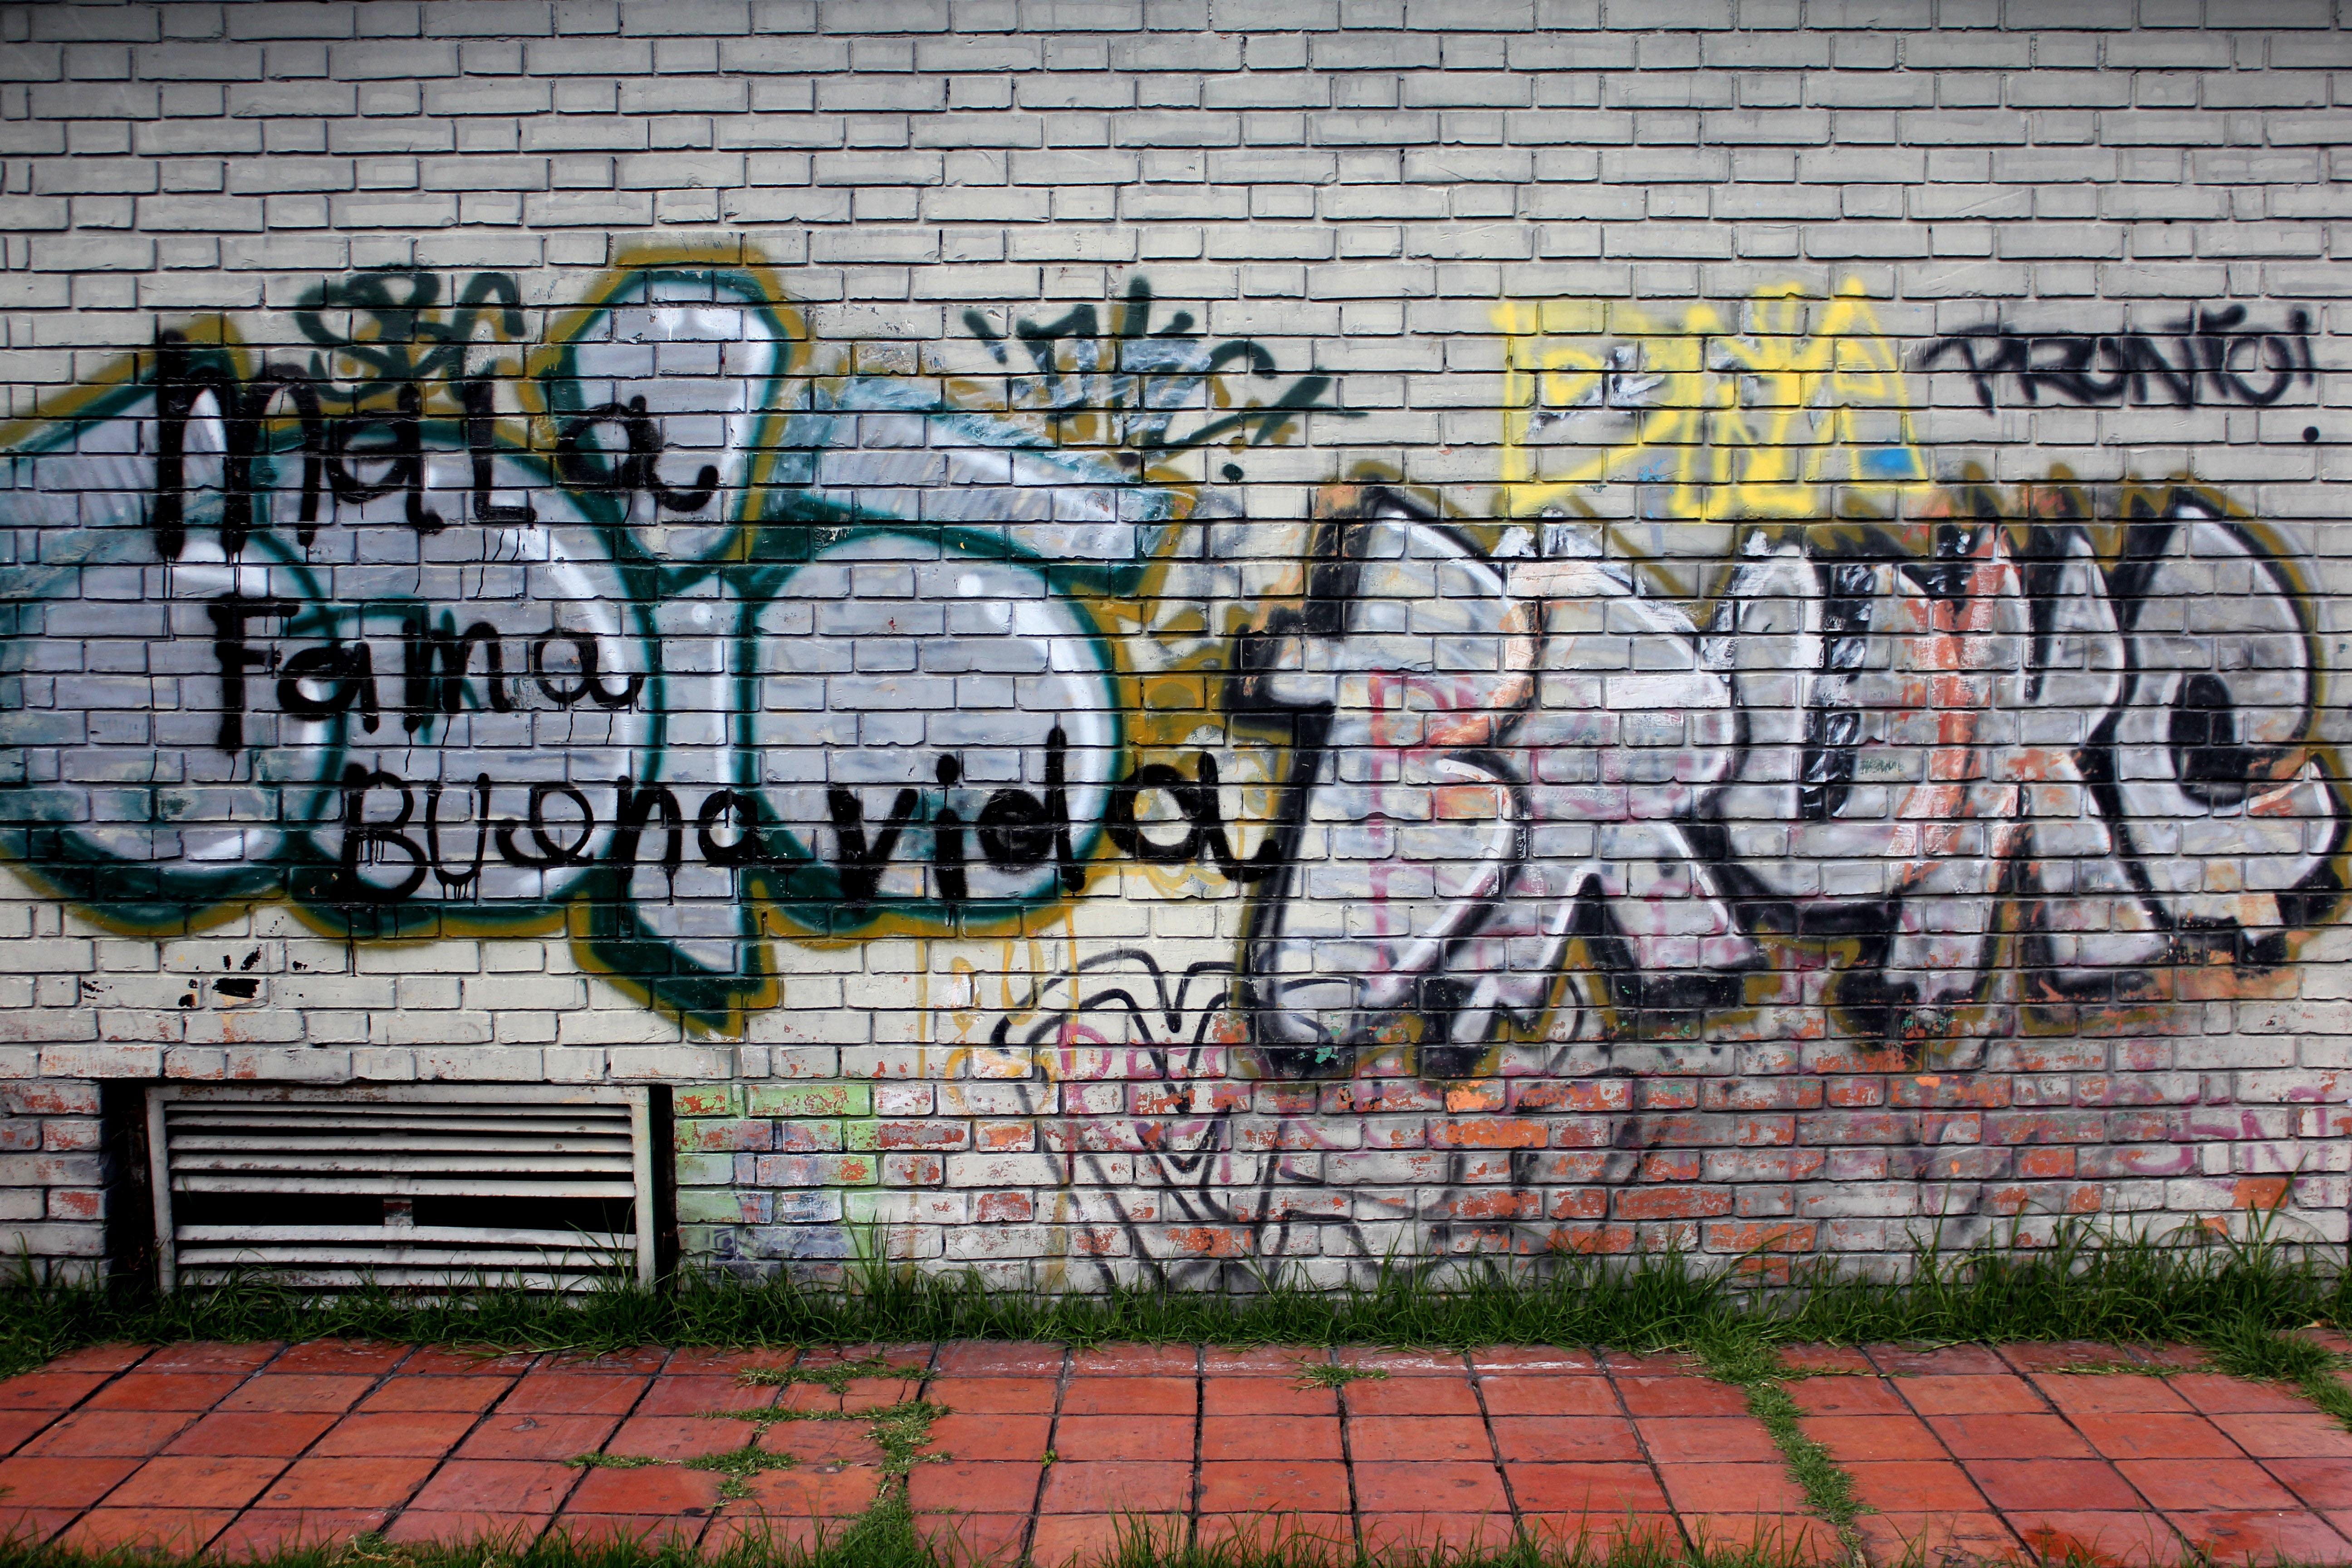
road, street, city, urban, wall, underground, spray, artistic, grunge, graffiti, lane, modern, street art, hop, art, design, cool, mural, culture, style, grafitti, graffitti, funky, hip, neighbourhood, urban area, graphitti